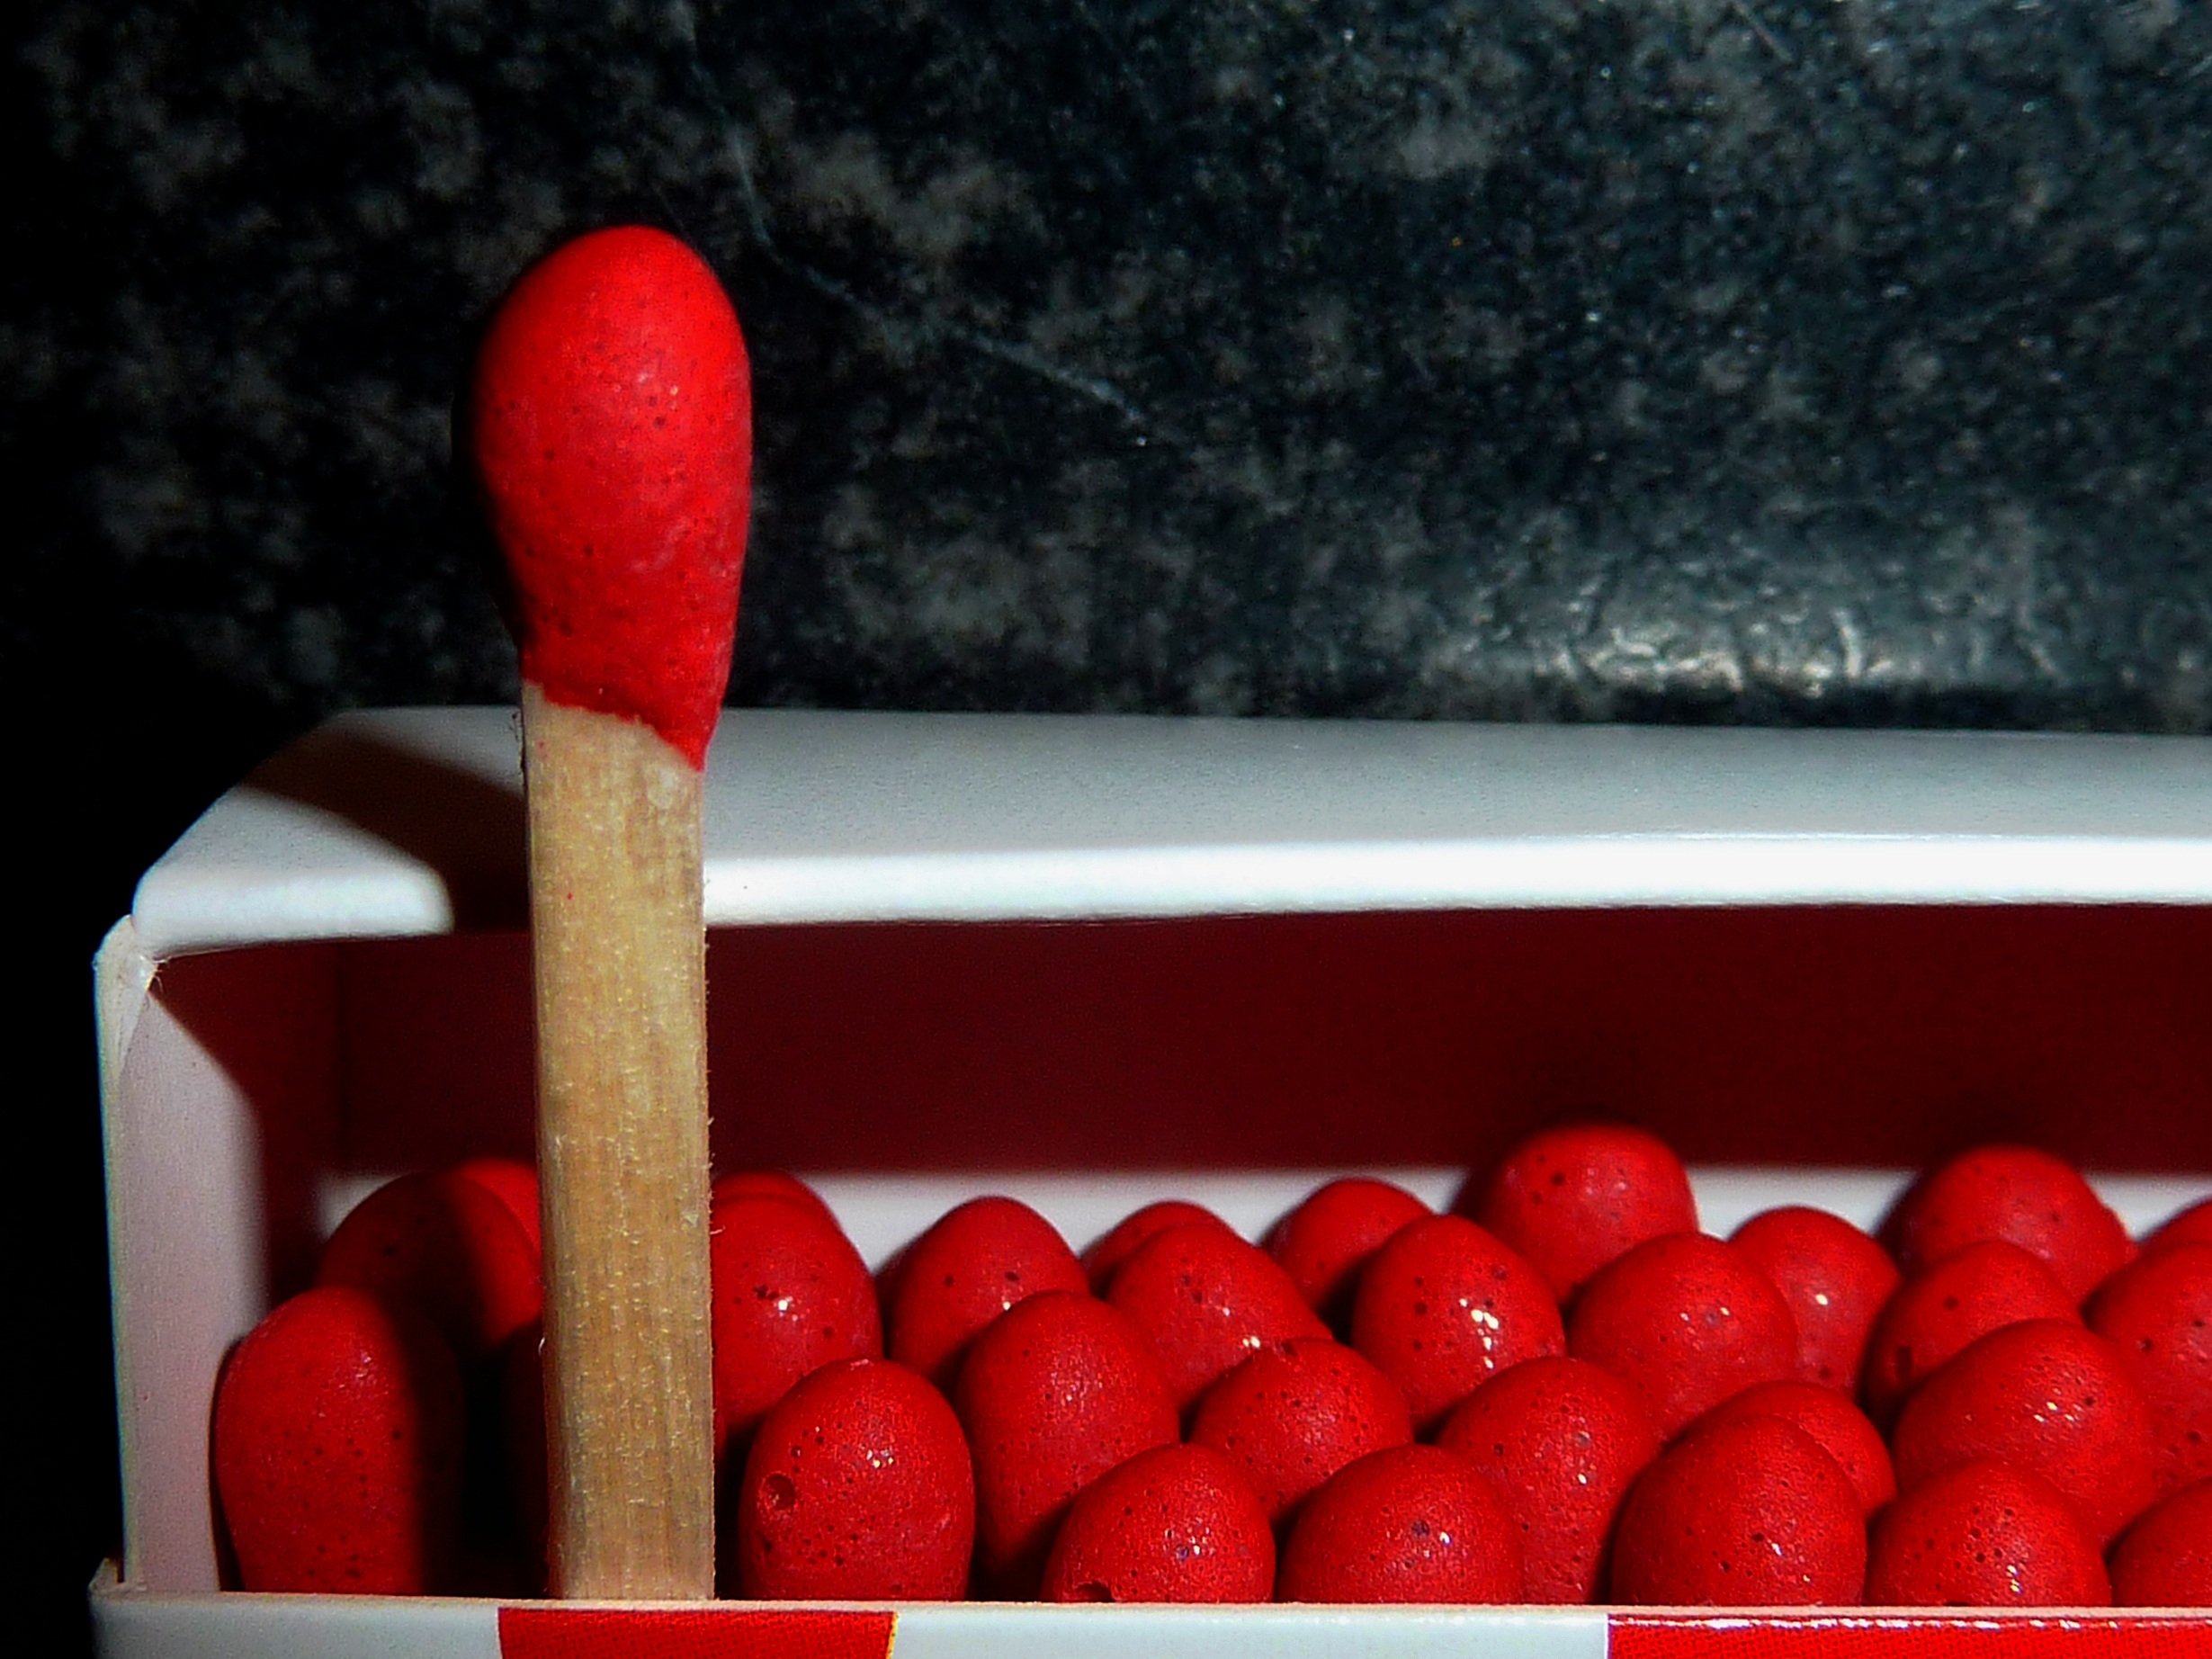
plant, fruit, kindle, food, red, produce, color, flame, fire, box, dessert, lip, match, organ, sweetness, sticks, matches, flowering plant